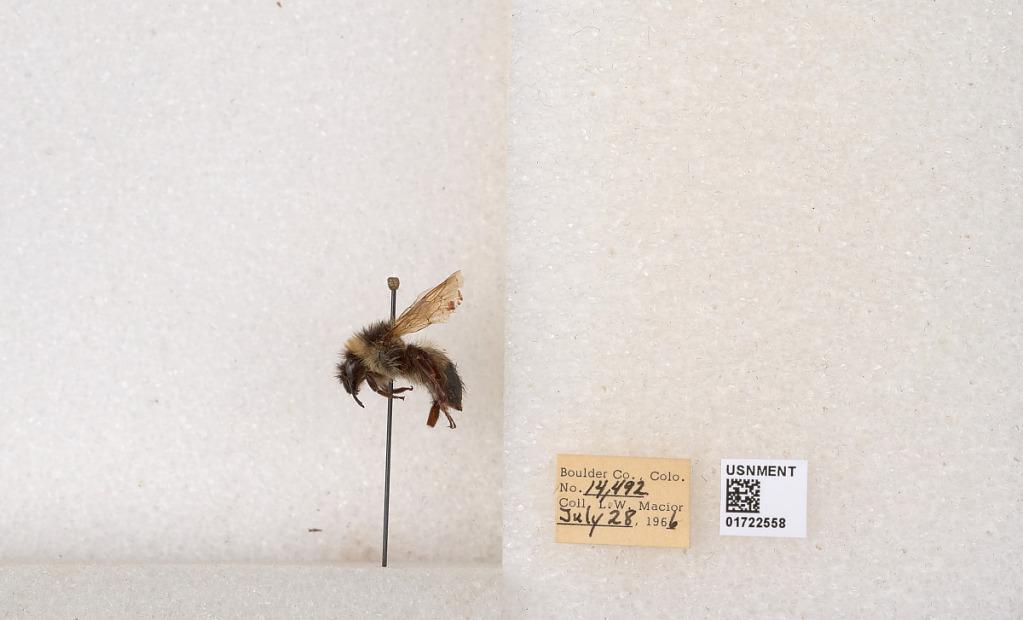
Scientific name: Bombus kirbyellus
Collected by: L. Macior
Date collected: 1966-7-28
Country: United States
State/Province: Colorado
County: Boulder
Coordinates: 40.0925, -105.358